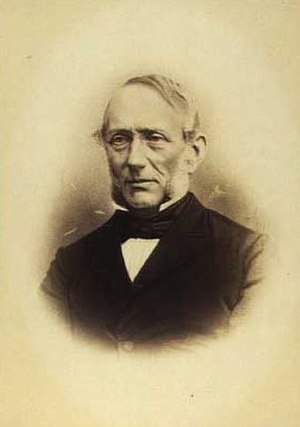
Carl Wiibroe
Carl Wiibroe